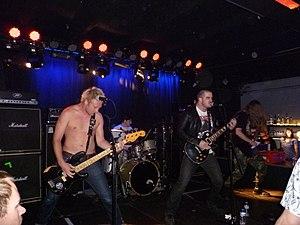
Nails est un groupe de punk hardcore américain, originaire d'Oxnard, en Californie. Ses labels sont Southern Lord Records, Six Feet Under Records et Streetcleaner Records. Ils comptent depuis leur formation, un total de trois albums et un EP.